Sky position (RA, Dec in degrees): 35.759, -0.1437
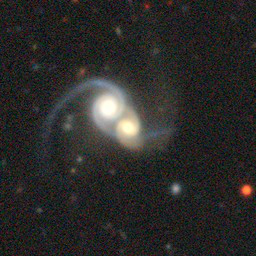
Galaxy morphology: Merging Galaxies